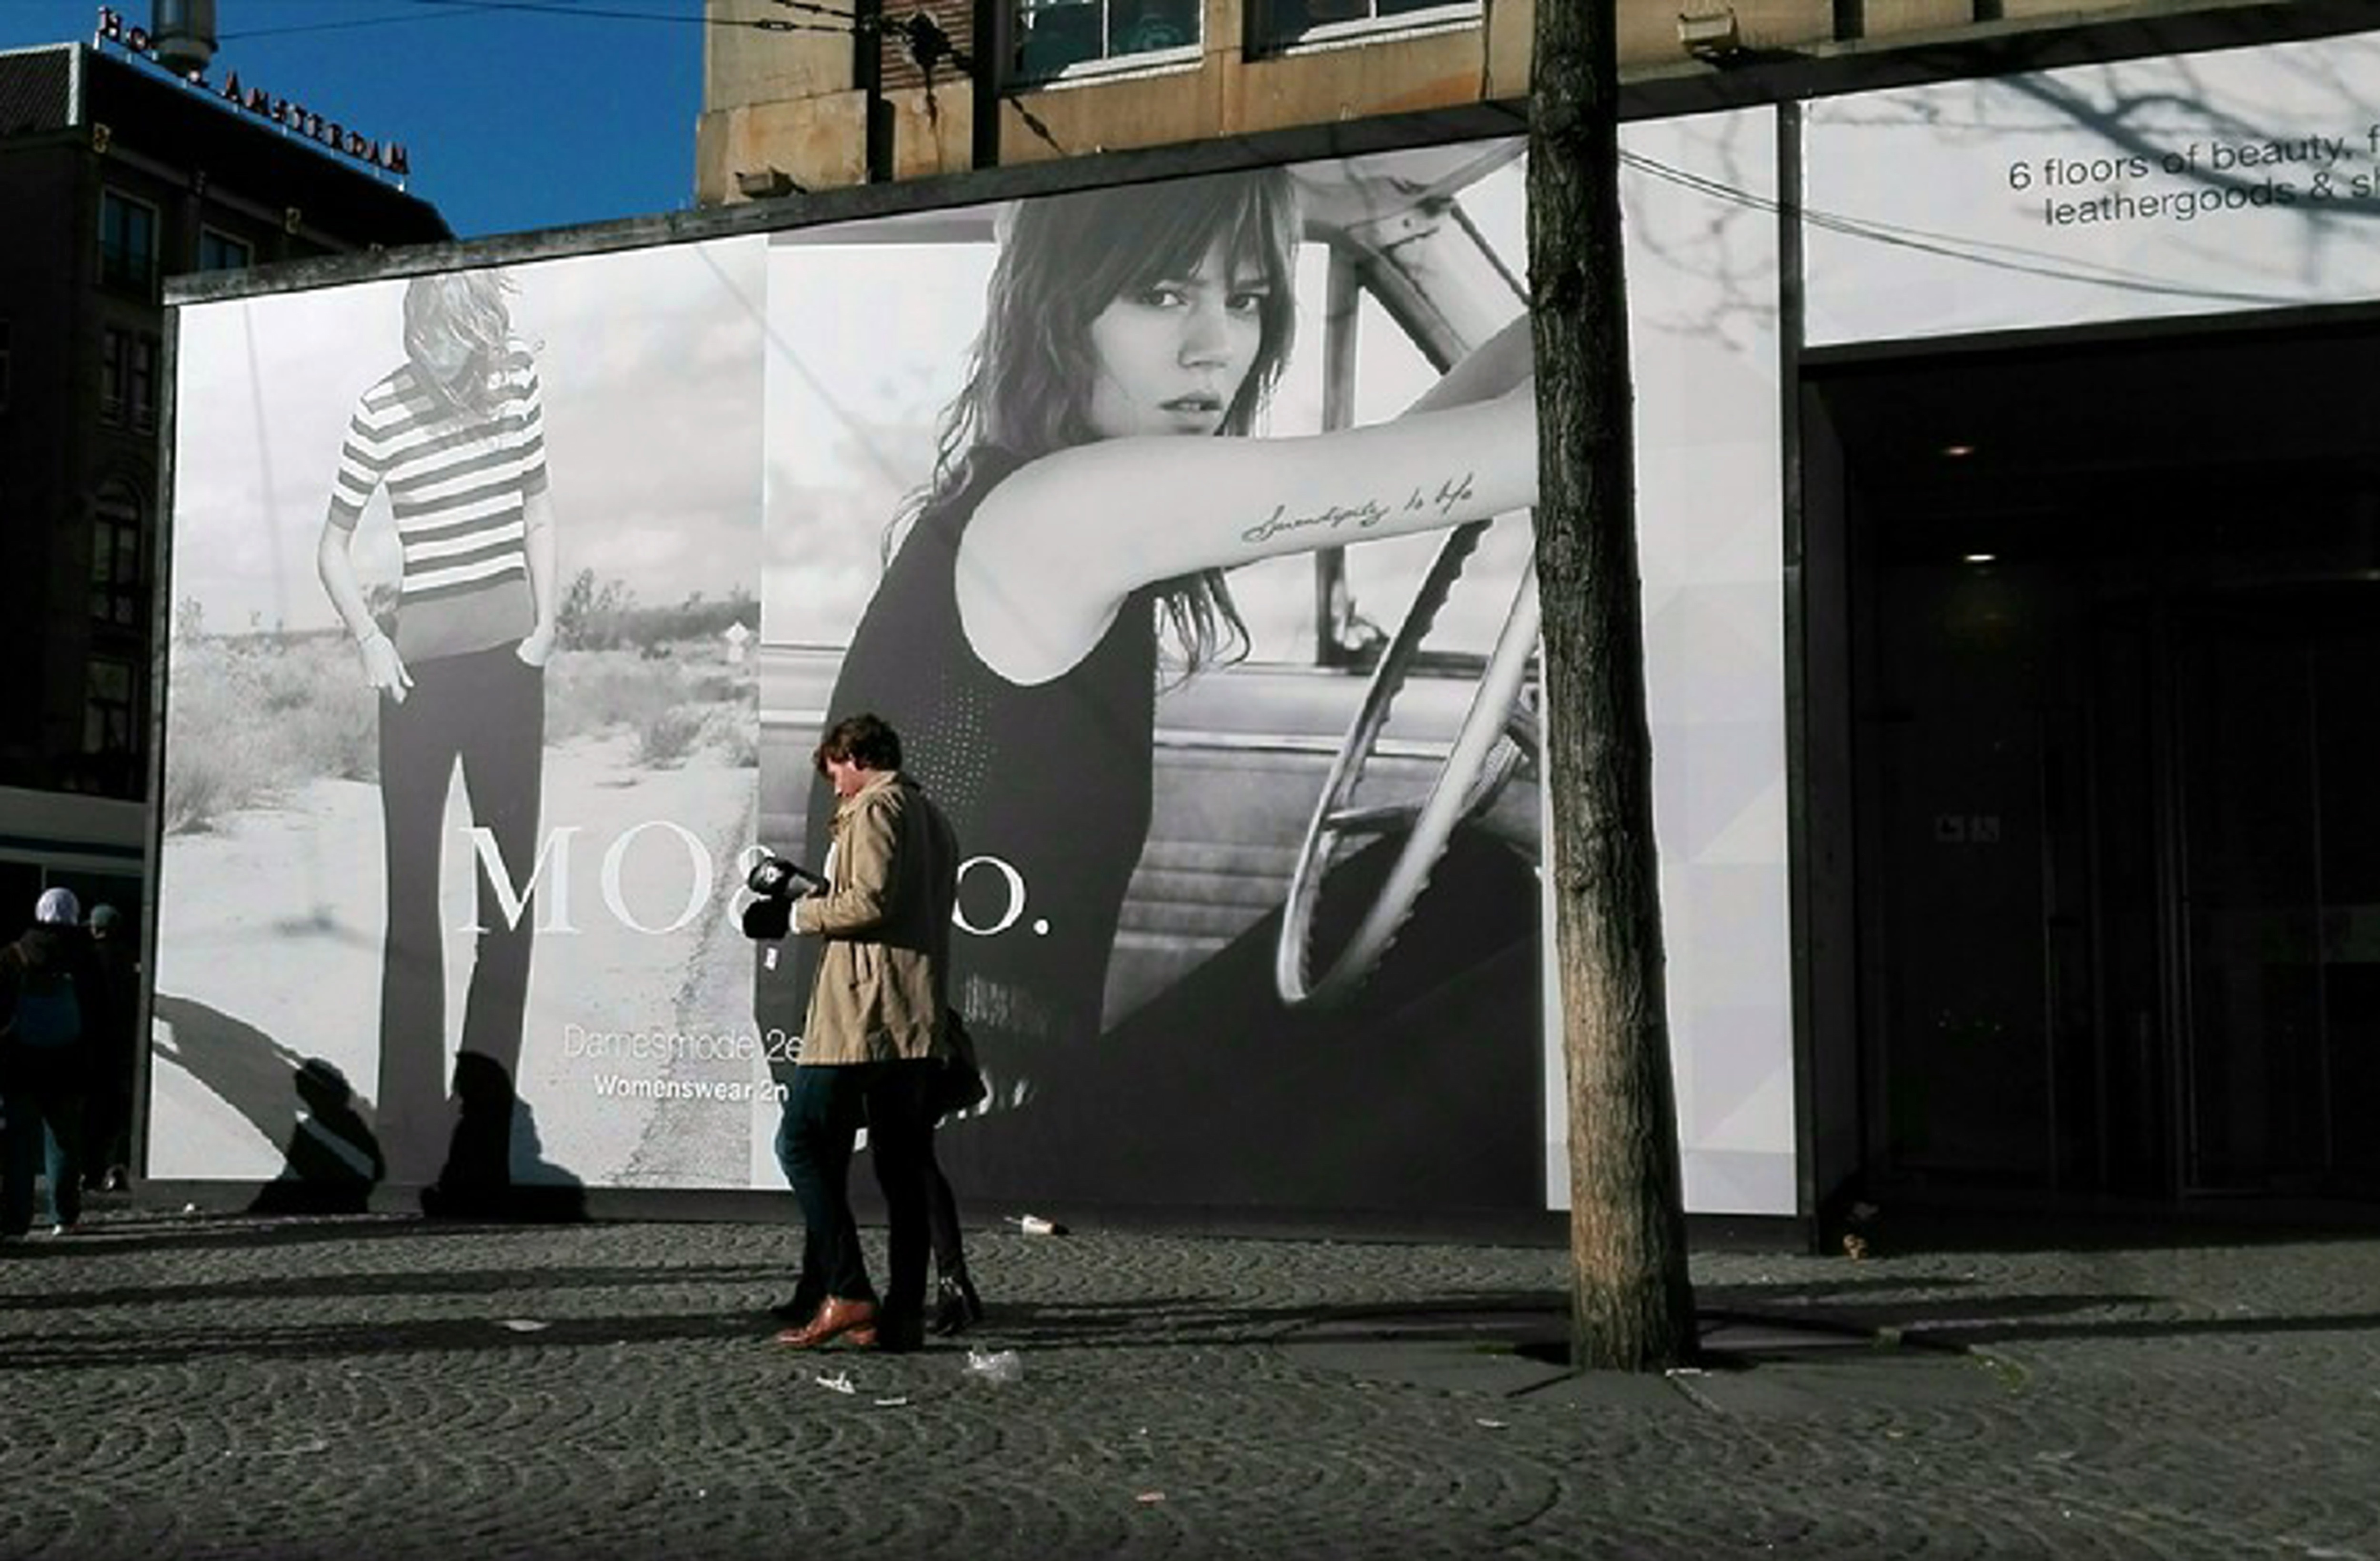
street, art